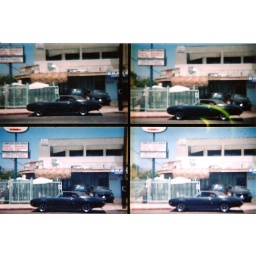
A cool car in front of a fish taco joint on Hillhurst.